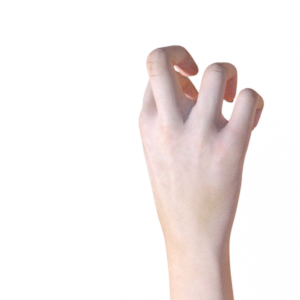
Label: rock